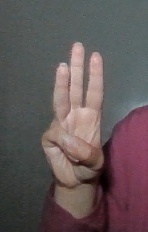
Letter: thaa